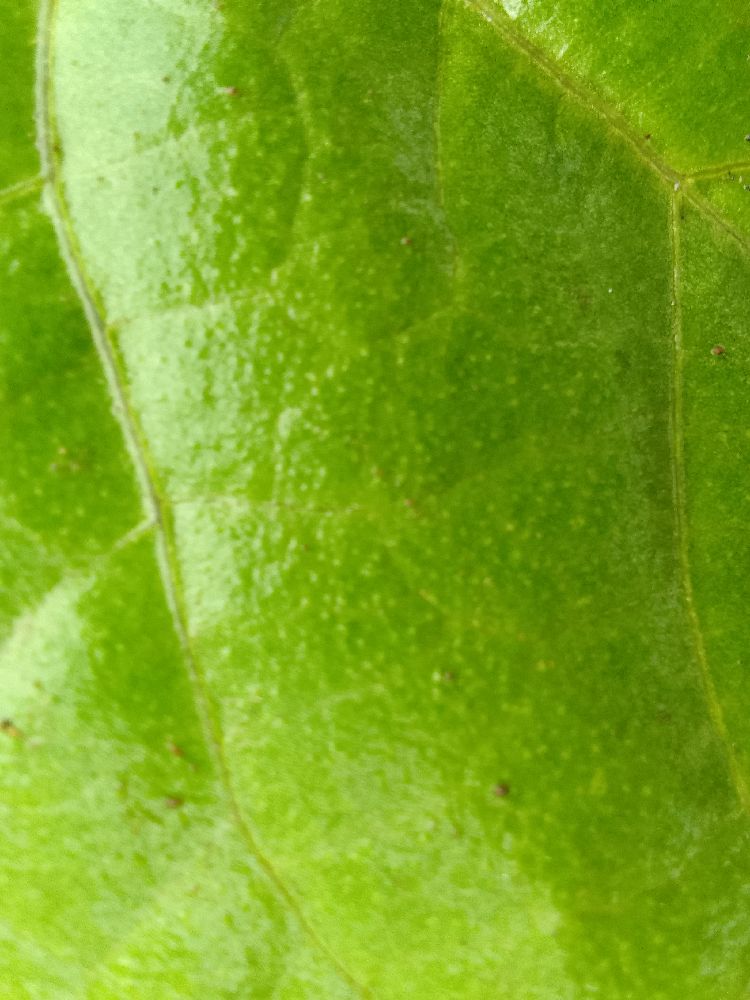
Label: healthy